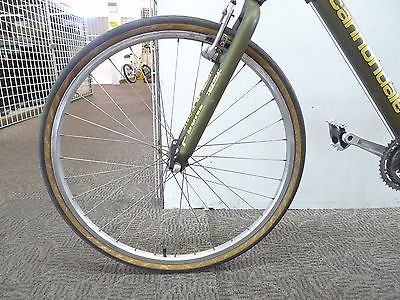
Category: bicycle